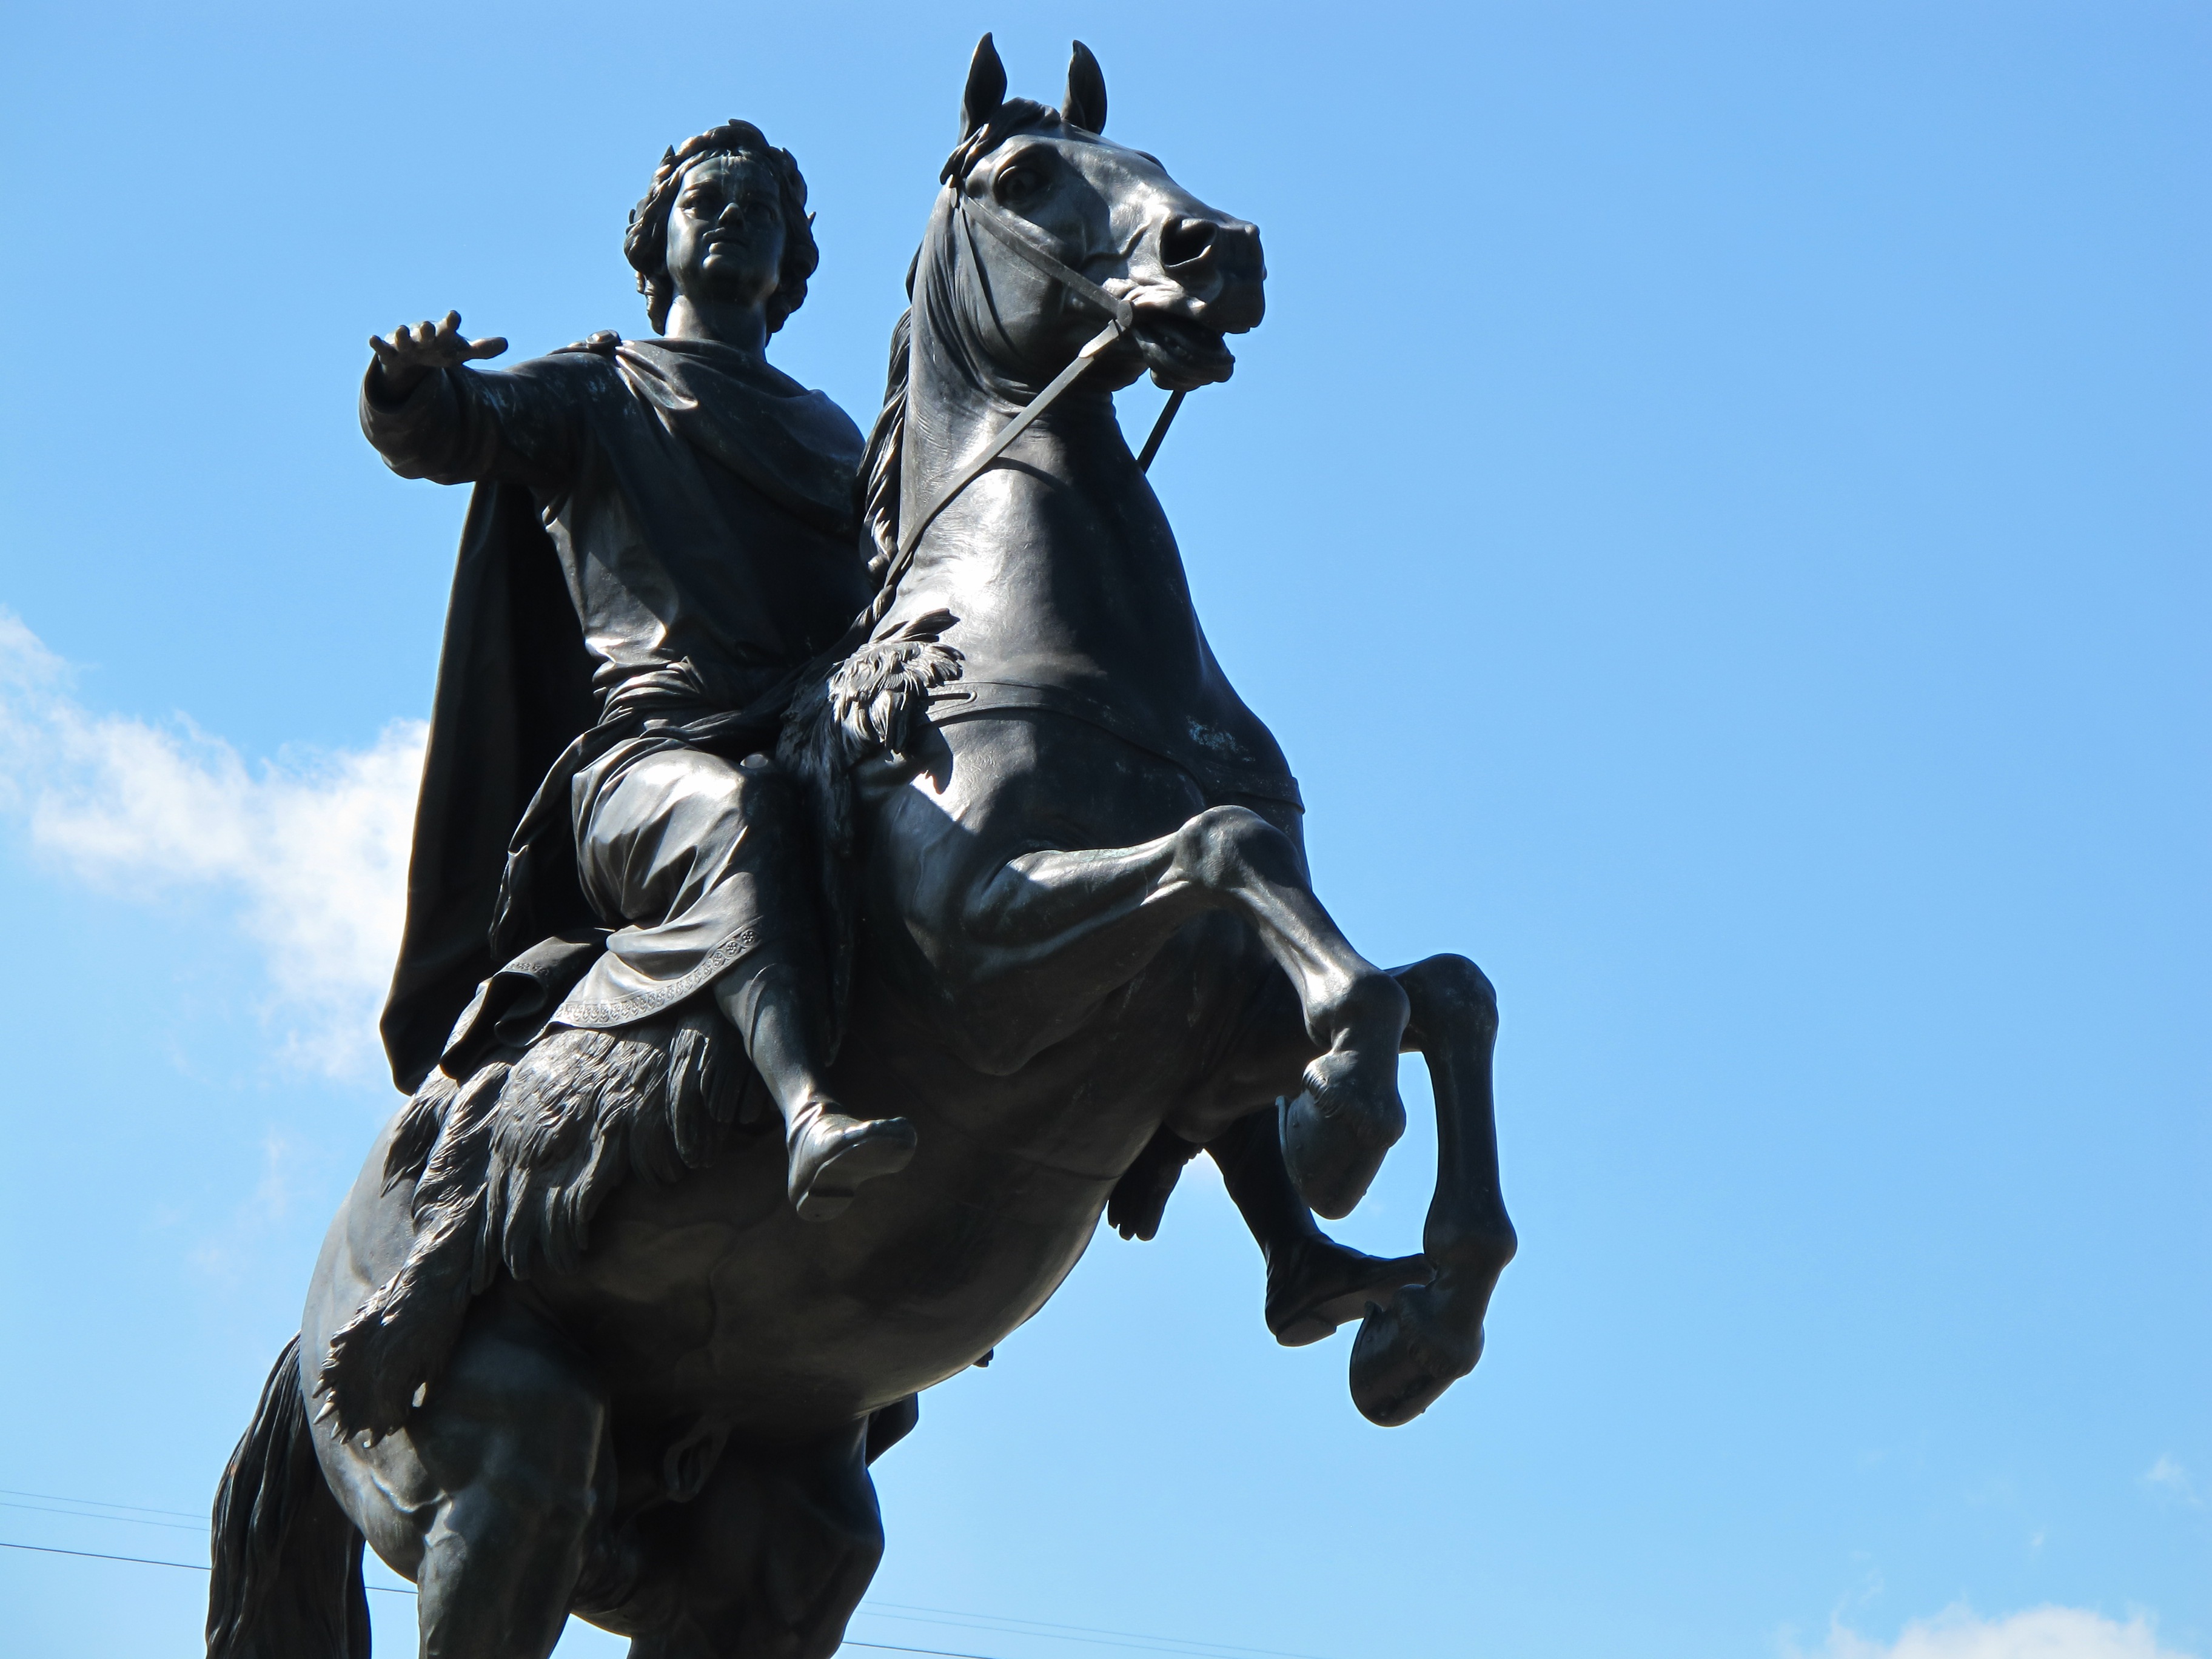
monument, statue, sculpture, art, russia, st petersburg, bronze horseman